Arts of Odisha

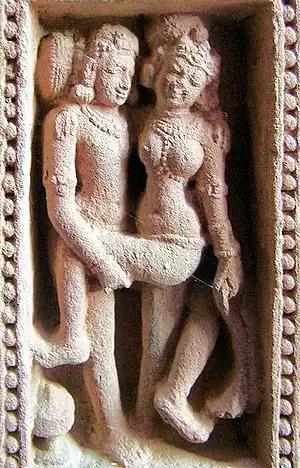
Erotic sculpture in Mukteswar Temple

Pata painting is considered an important form of Oriya painting which originated from the temple of Jagannath at Puri in the 12th century. This style developed under the patronage of the Ganga kings, and the kings of Bhoi dynasty. The purpose of the pata painting was to popularise the cult of Jagannath to the millions of pilgrims visiting Puri. The pata paintings may, however, take a number of forms and may range from masks to even toys and models.